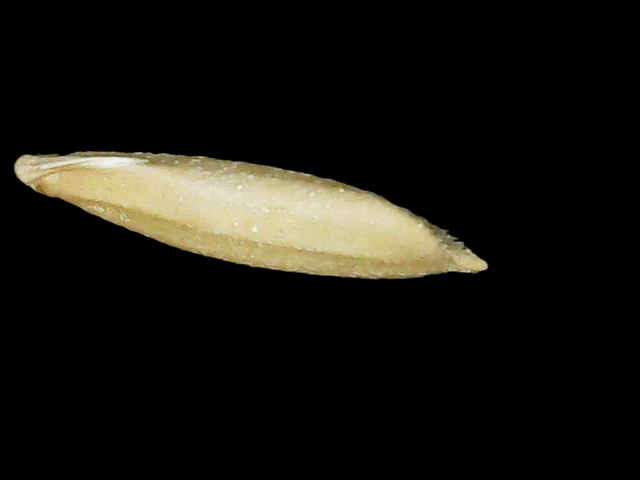
Rice variety: Binadhan19